Mánfa

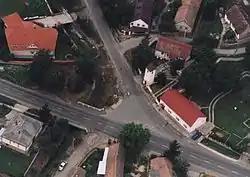
Mánfa: aerial photograph

The village dates to the Árpád age. In 1949, it was officially combined with another village, Budafa, and the united village was attached to the town of Komló, a mining town near Pécs. In 1991, the people of Mánfa voted to separate from Komló, again making Mánfa an independent village.